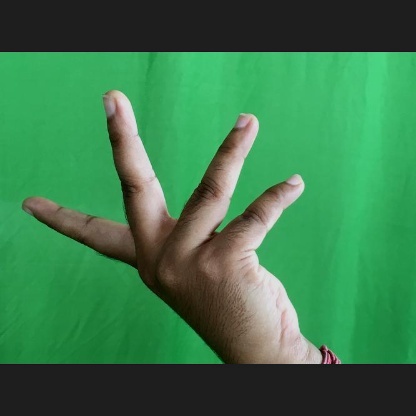
Mudra: Alapadmam